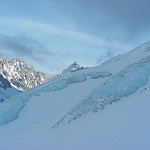
Label: glacier